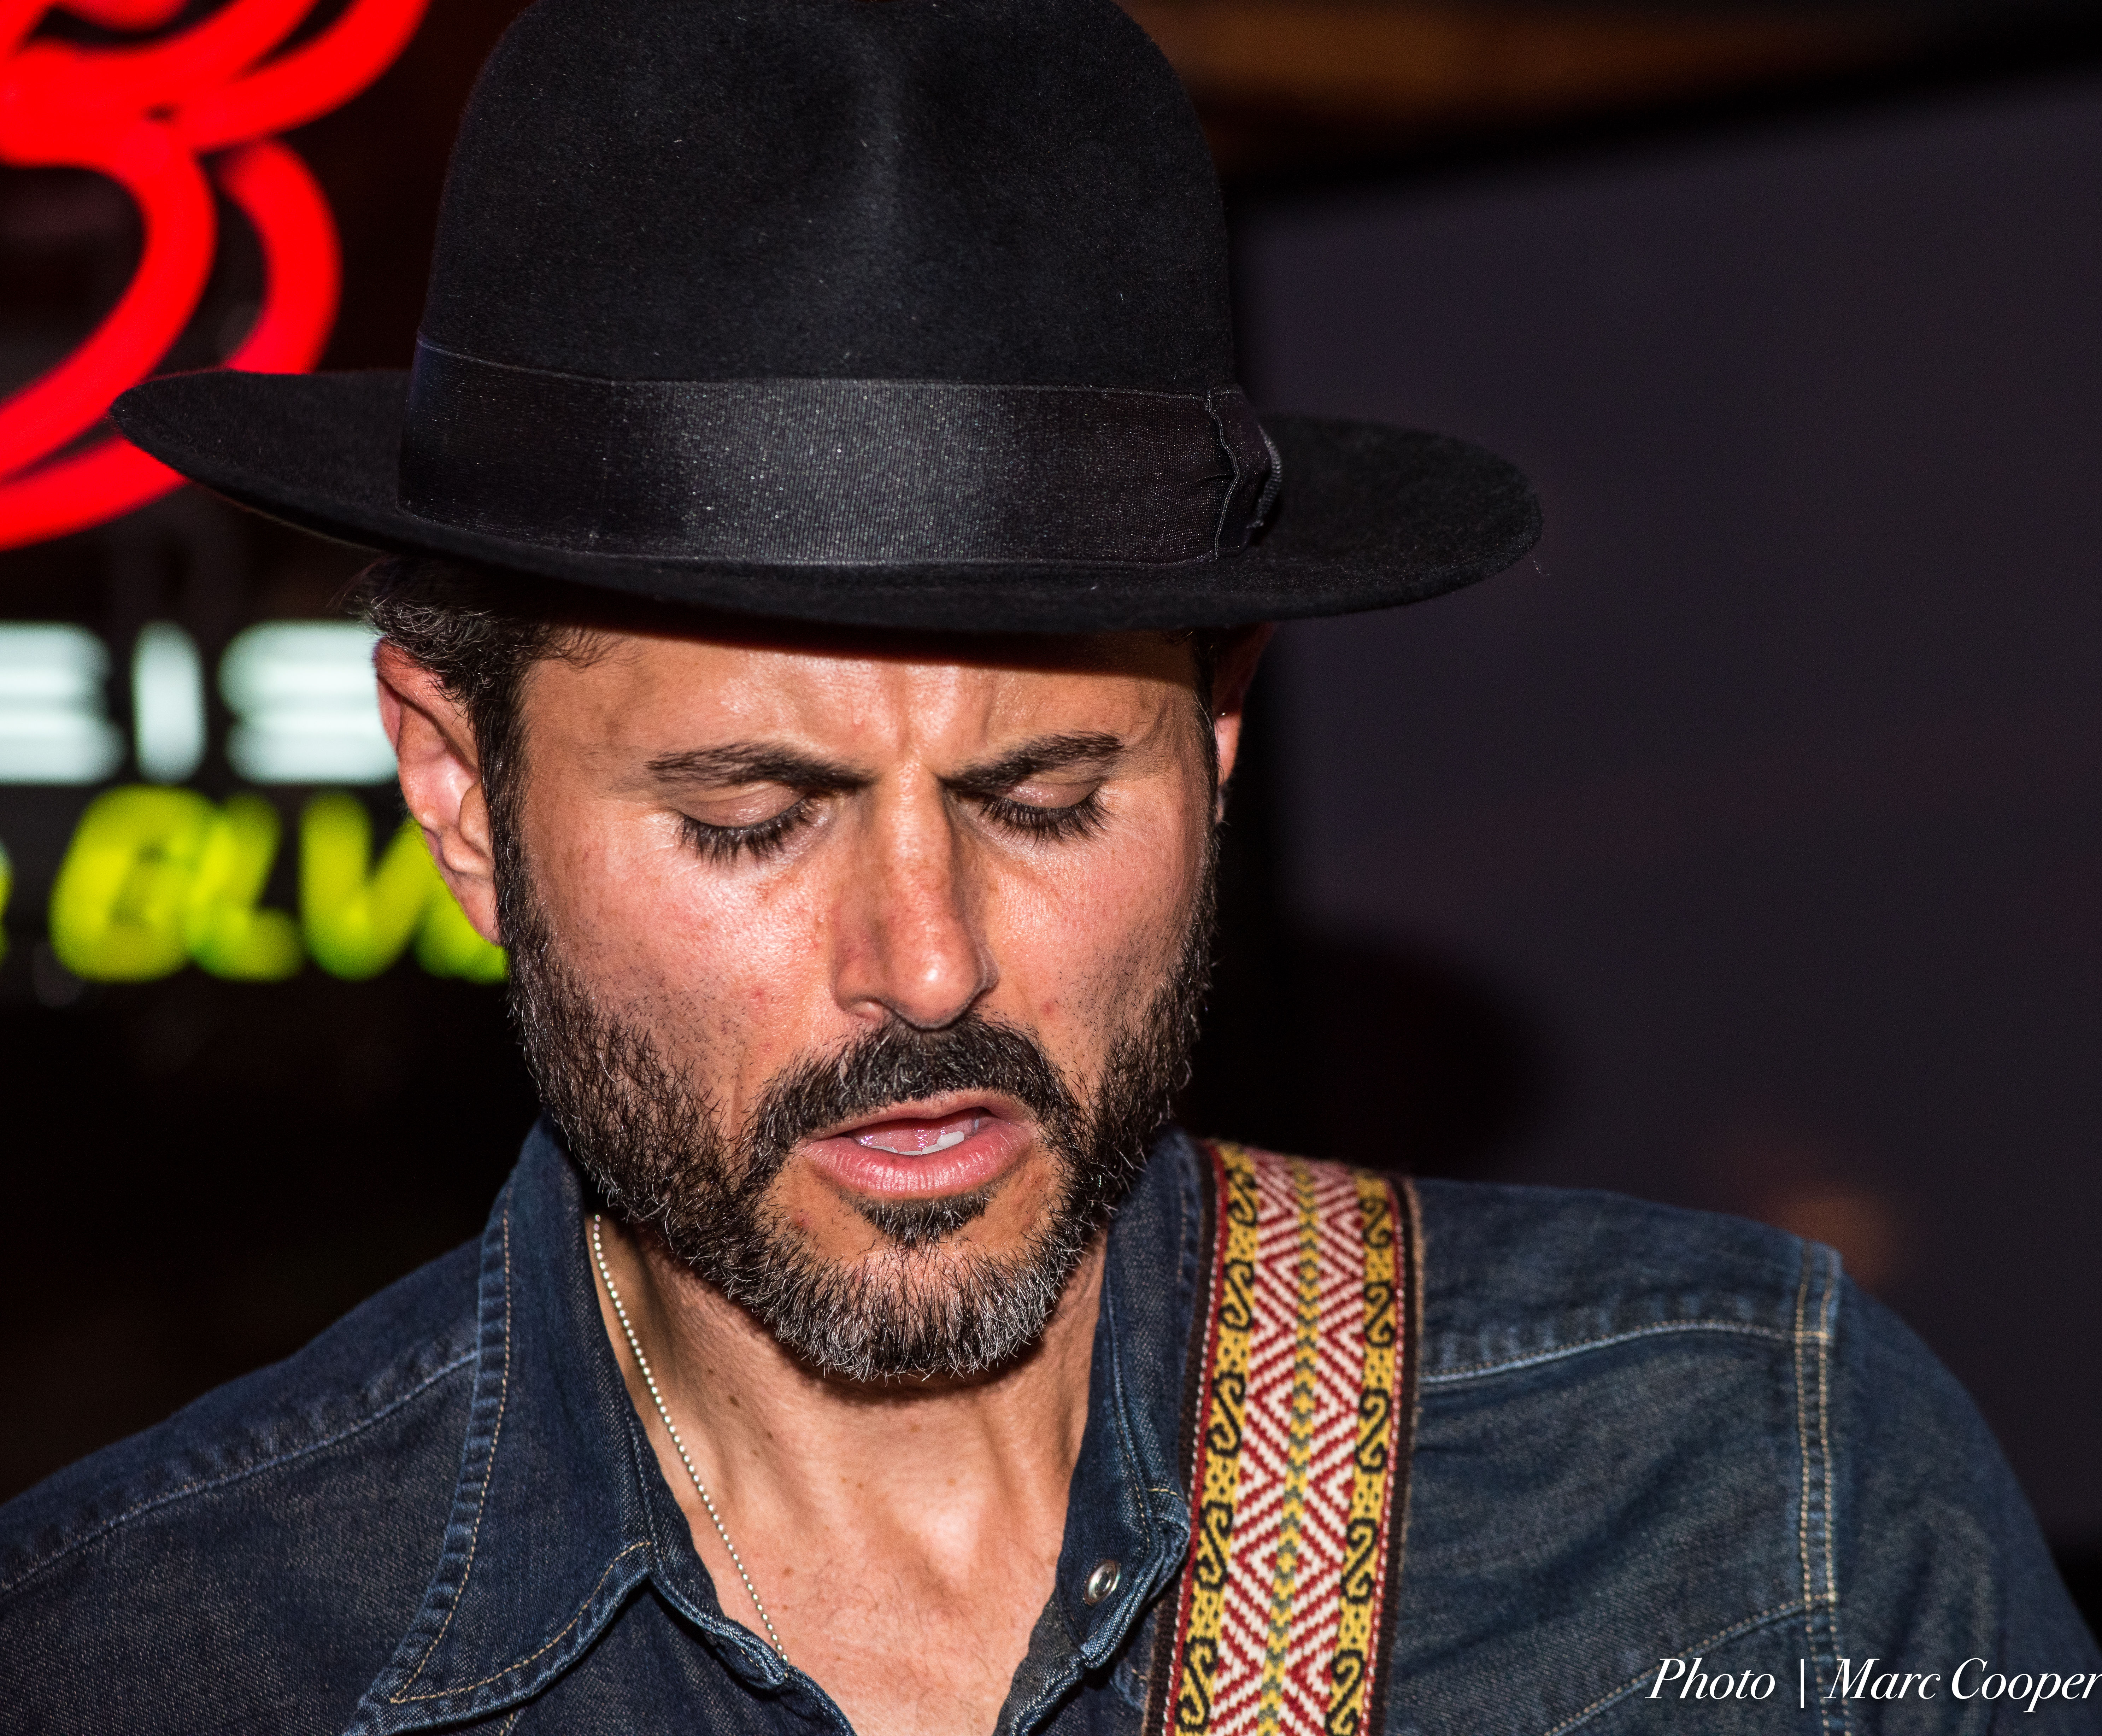
man, person, hair, night, guitar, male, hat, hairstyle, beard, blues, cool image, gentleman, cadillac, guitarist, mauisugarmillsaloon, zack, monday, johnnystachela, partycadillac, i, facial hair